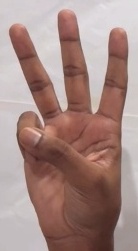
ASL sign: 6